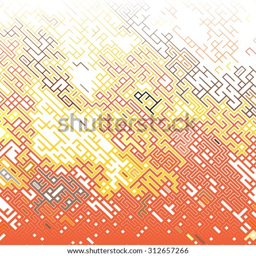
abstract pixel pattern reminiscent of a maze